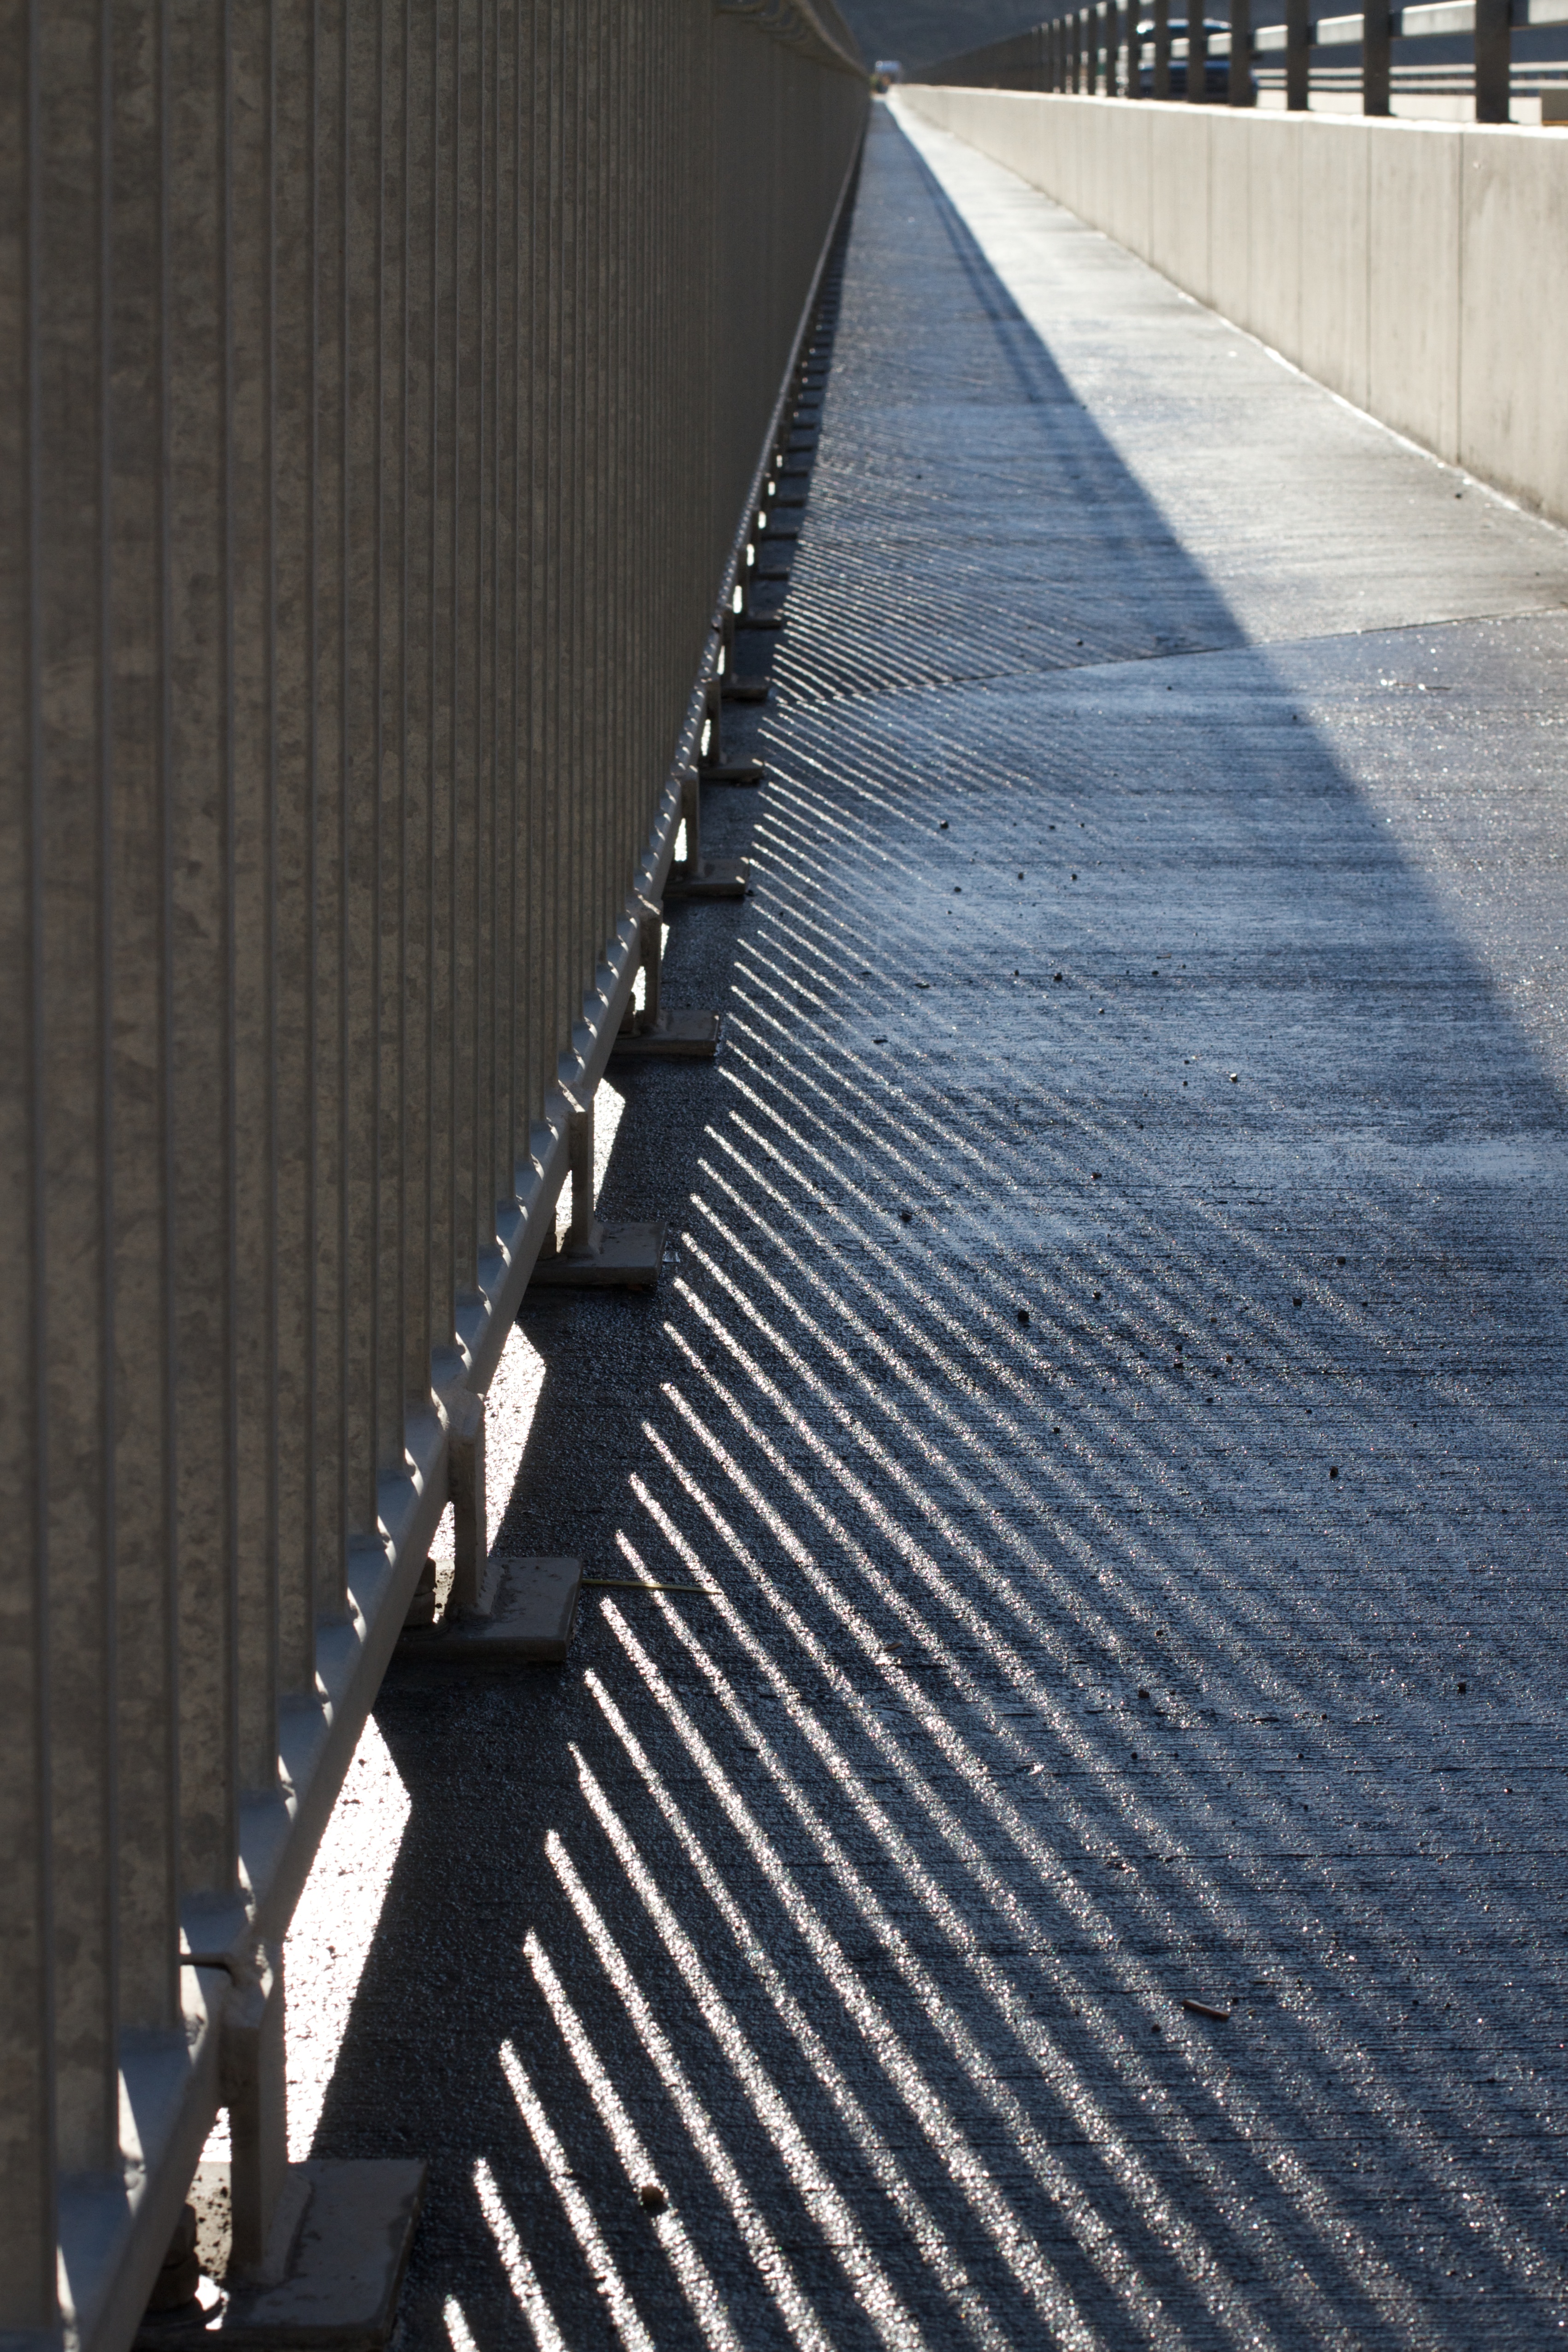
line, shadow, blue, black, flooring